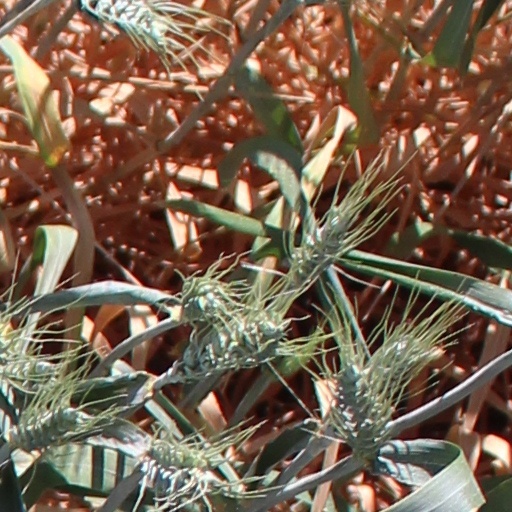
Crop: wheat